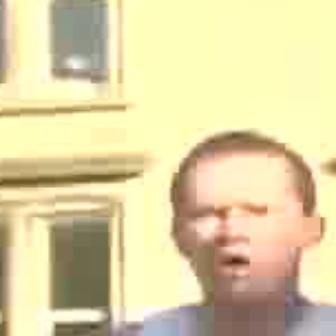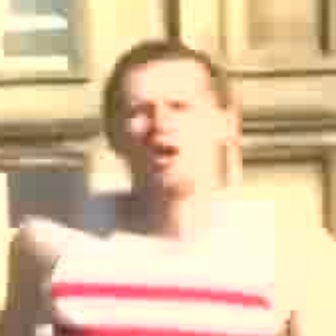
  Please identify the target specified by the bounding box [177,180,292,295] in the first image and locate it in the second image. Return the coordinates in [x_min,y_min,x_max,y_max] format.
Answer: [111,82,214,185]